Raising Miranda

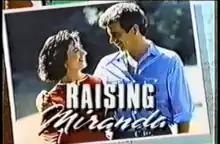

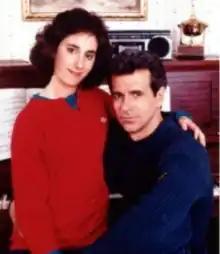
Royana Black and James Naughton in a publicity photo for "Raising Miranda".

Raising Miranda is an American sitcom that aired on CBS in 1988 as part of its fall lineup. Starring James Naughton and Royana Black, it depicted the struggles of a father and his teenage daughter to adjust to their circumstances after their wife and mother abandons their family.